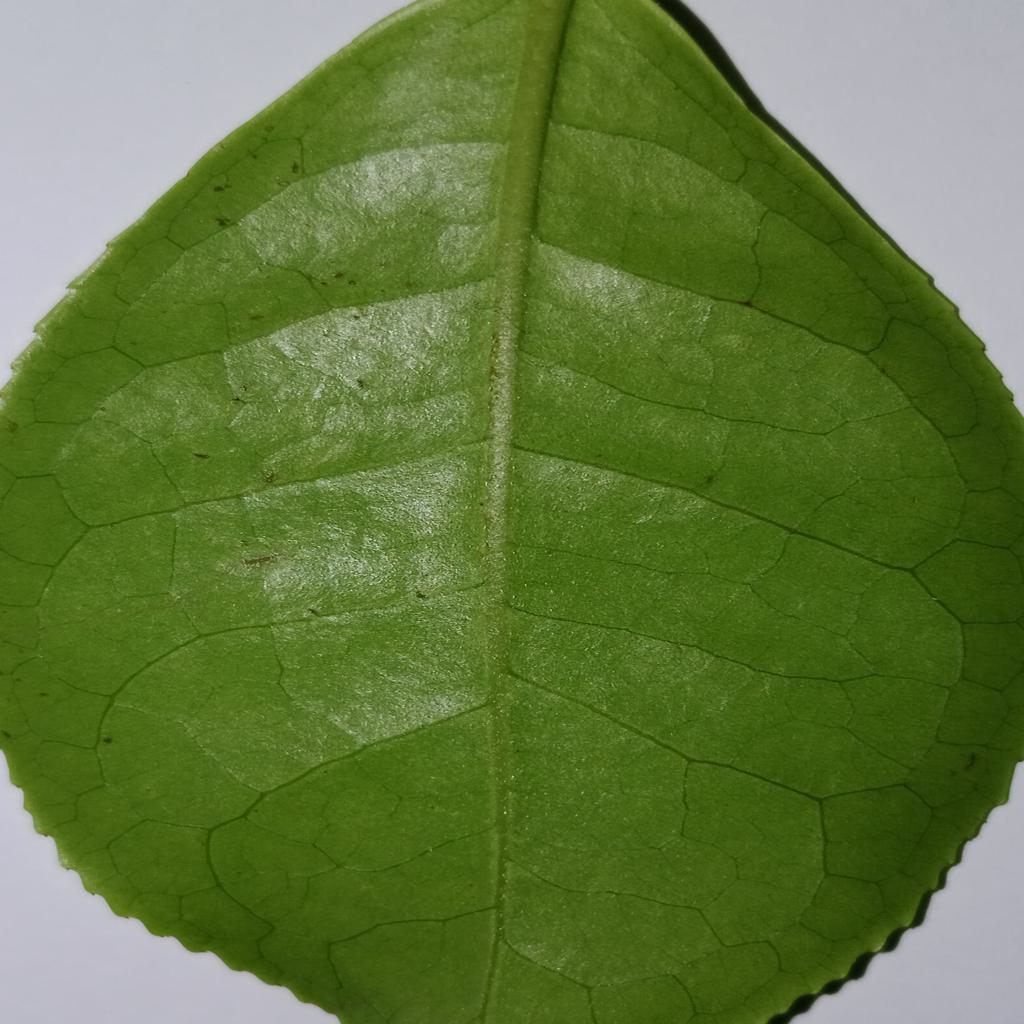
Label: Healthy